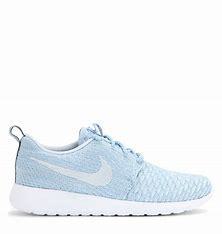
Brand: Nike
Model: Roshe One